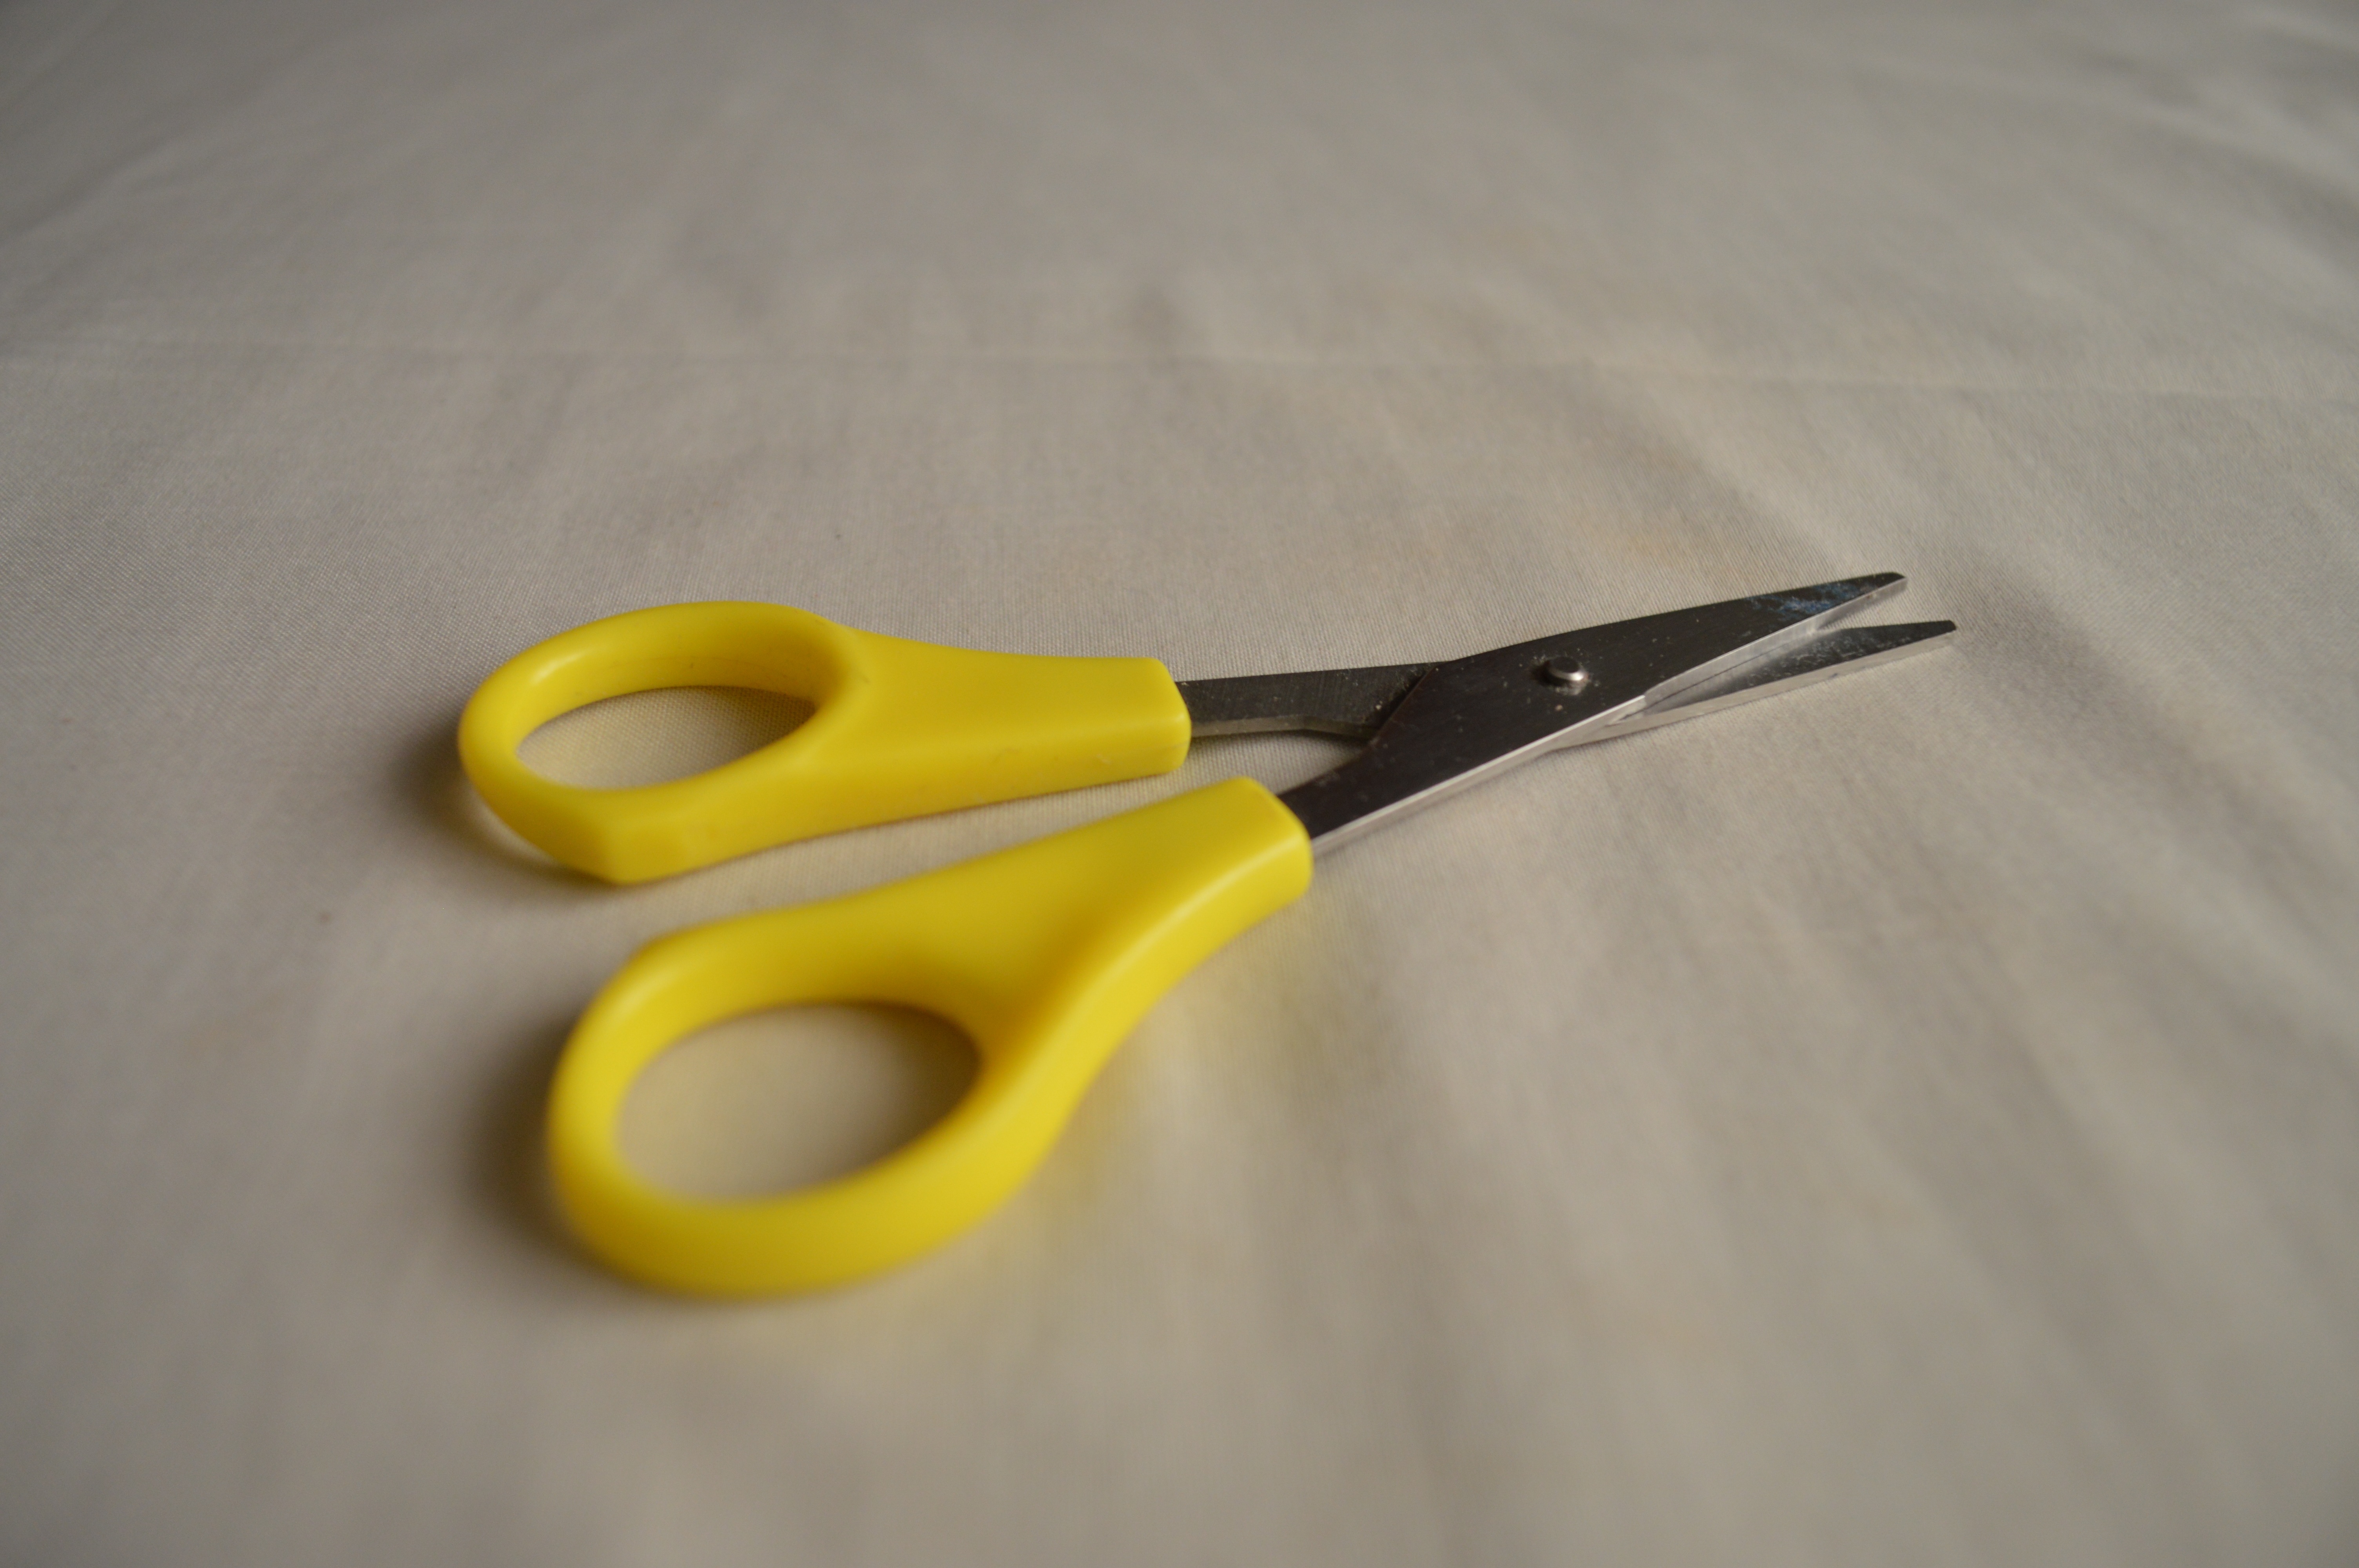
hand, tool, yellow, cut, stationery, scissors